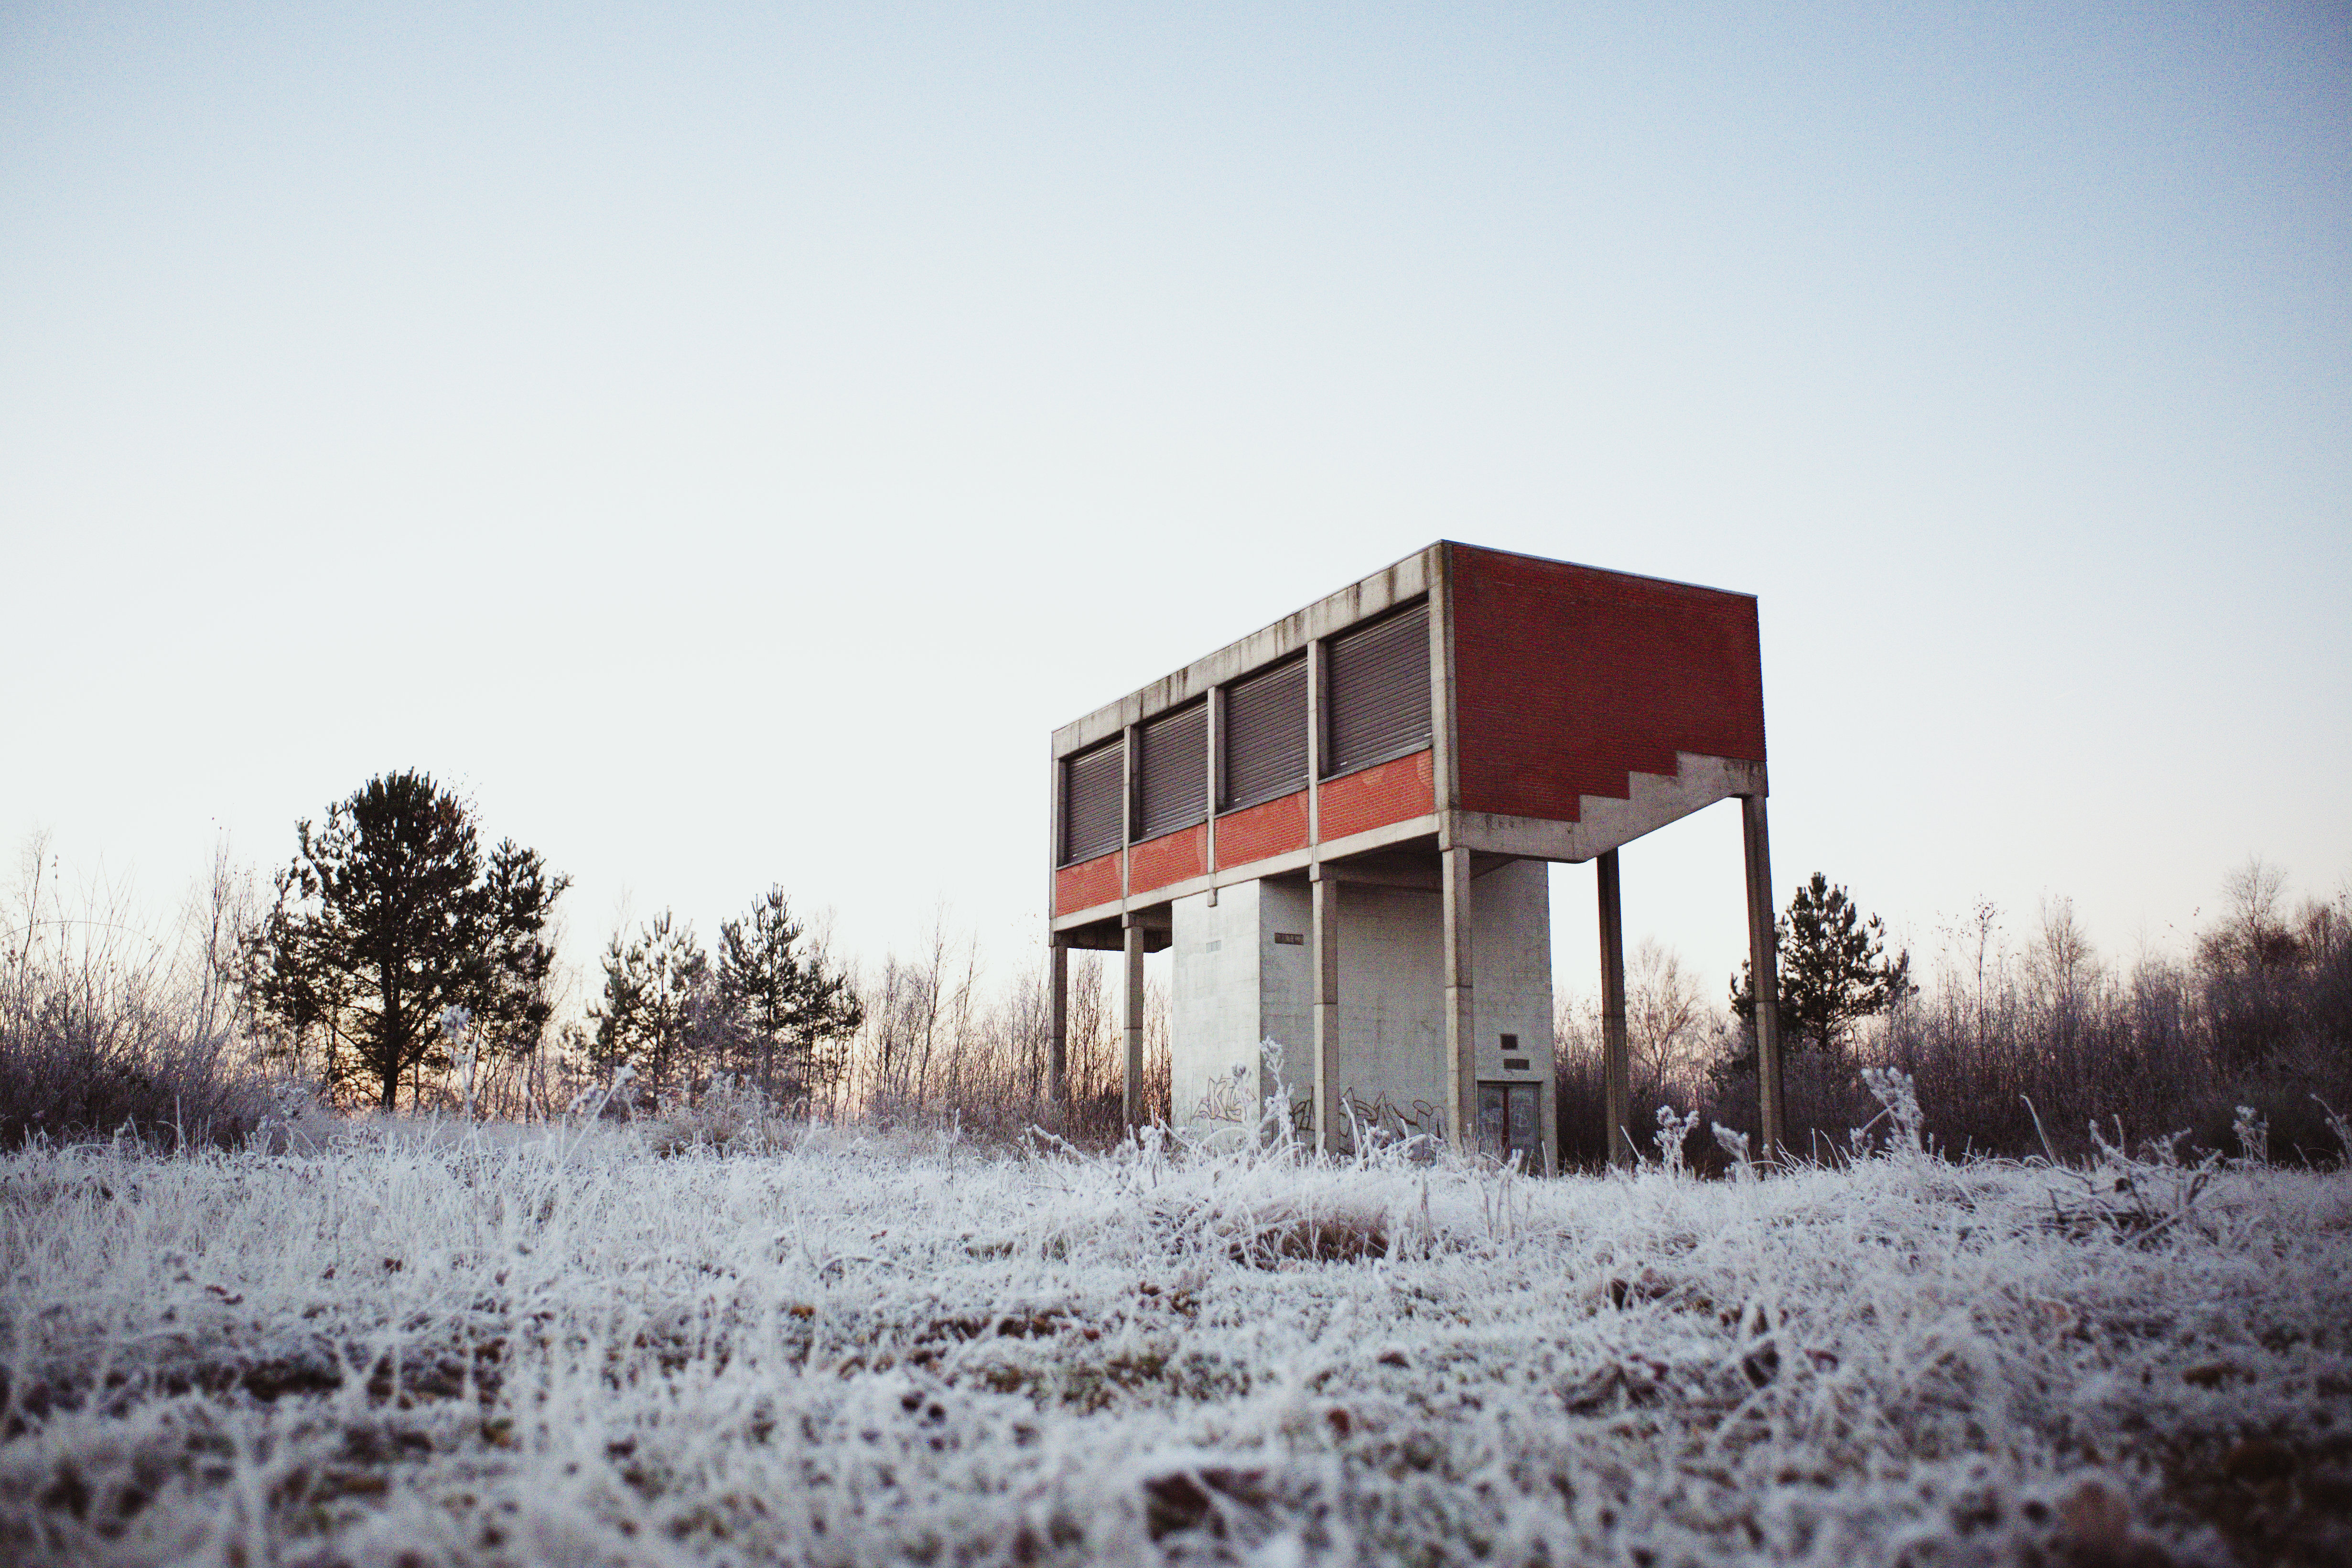
snow, winter, architecture, structure, house, frost, building, weather, season